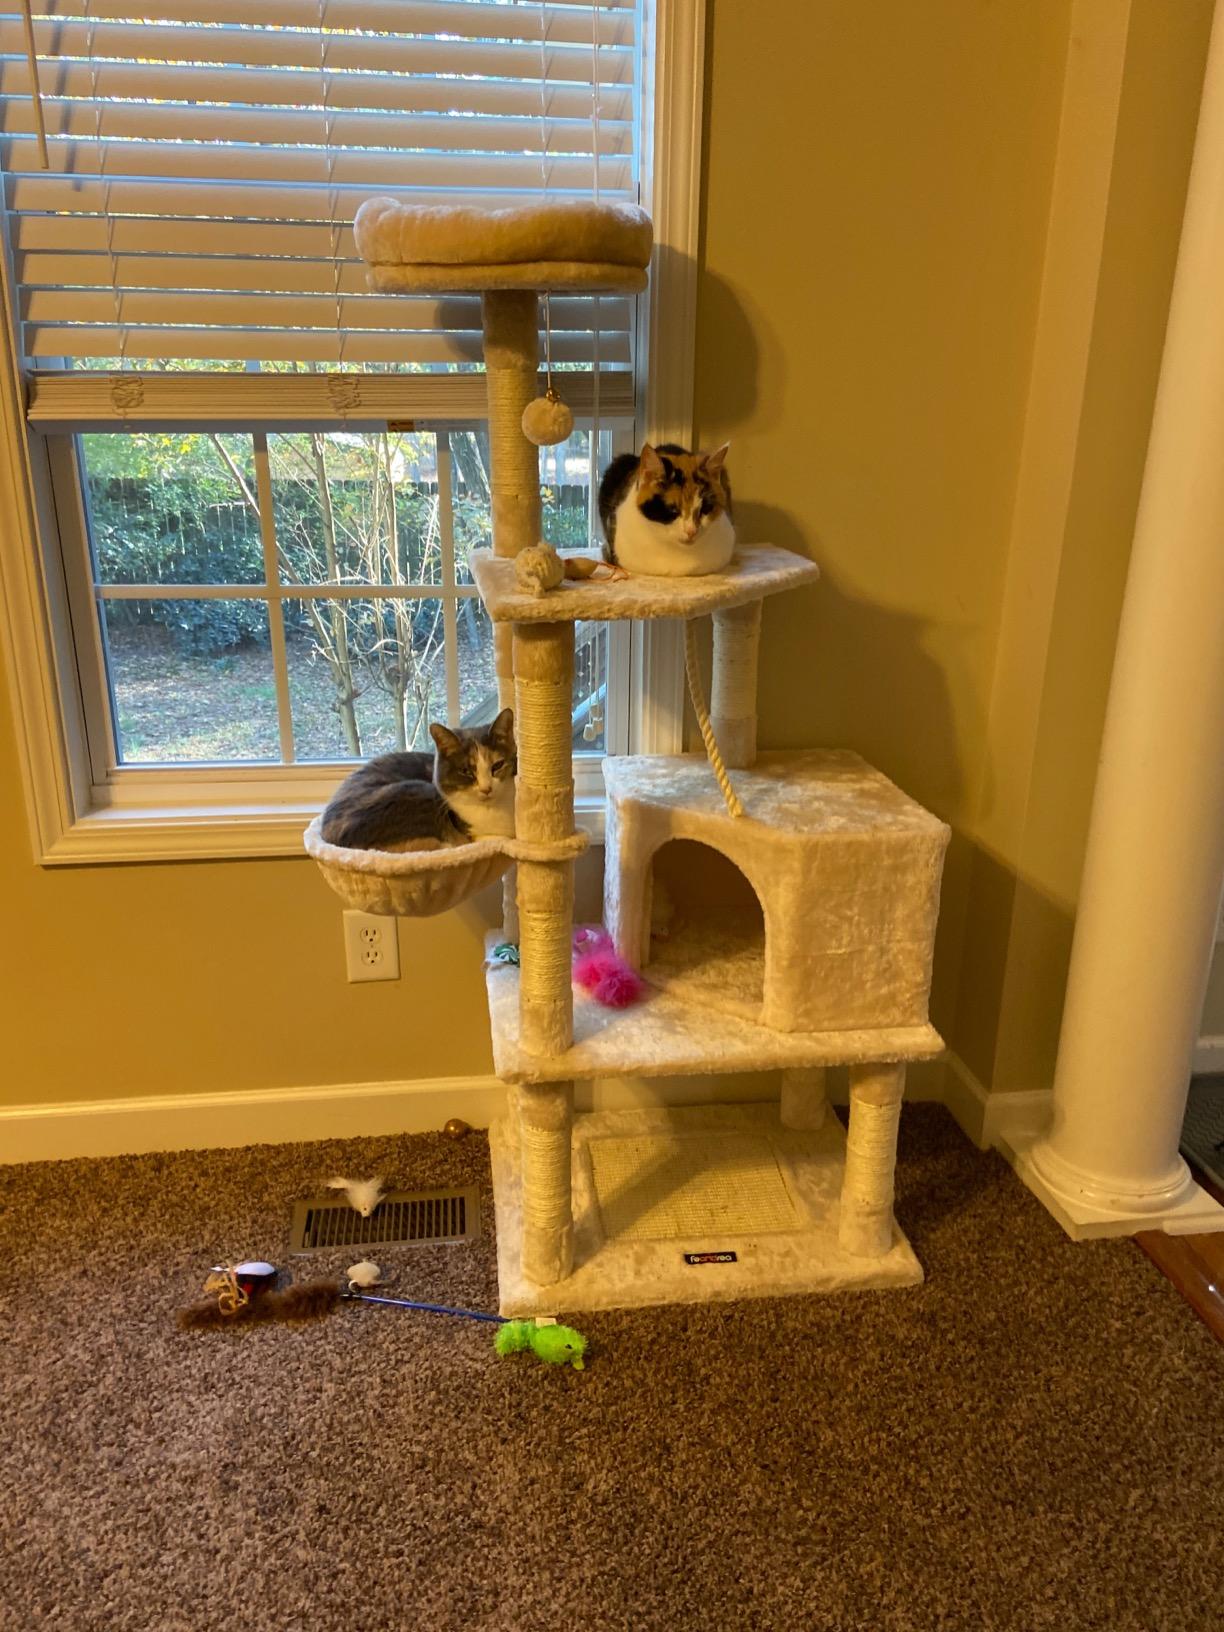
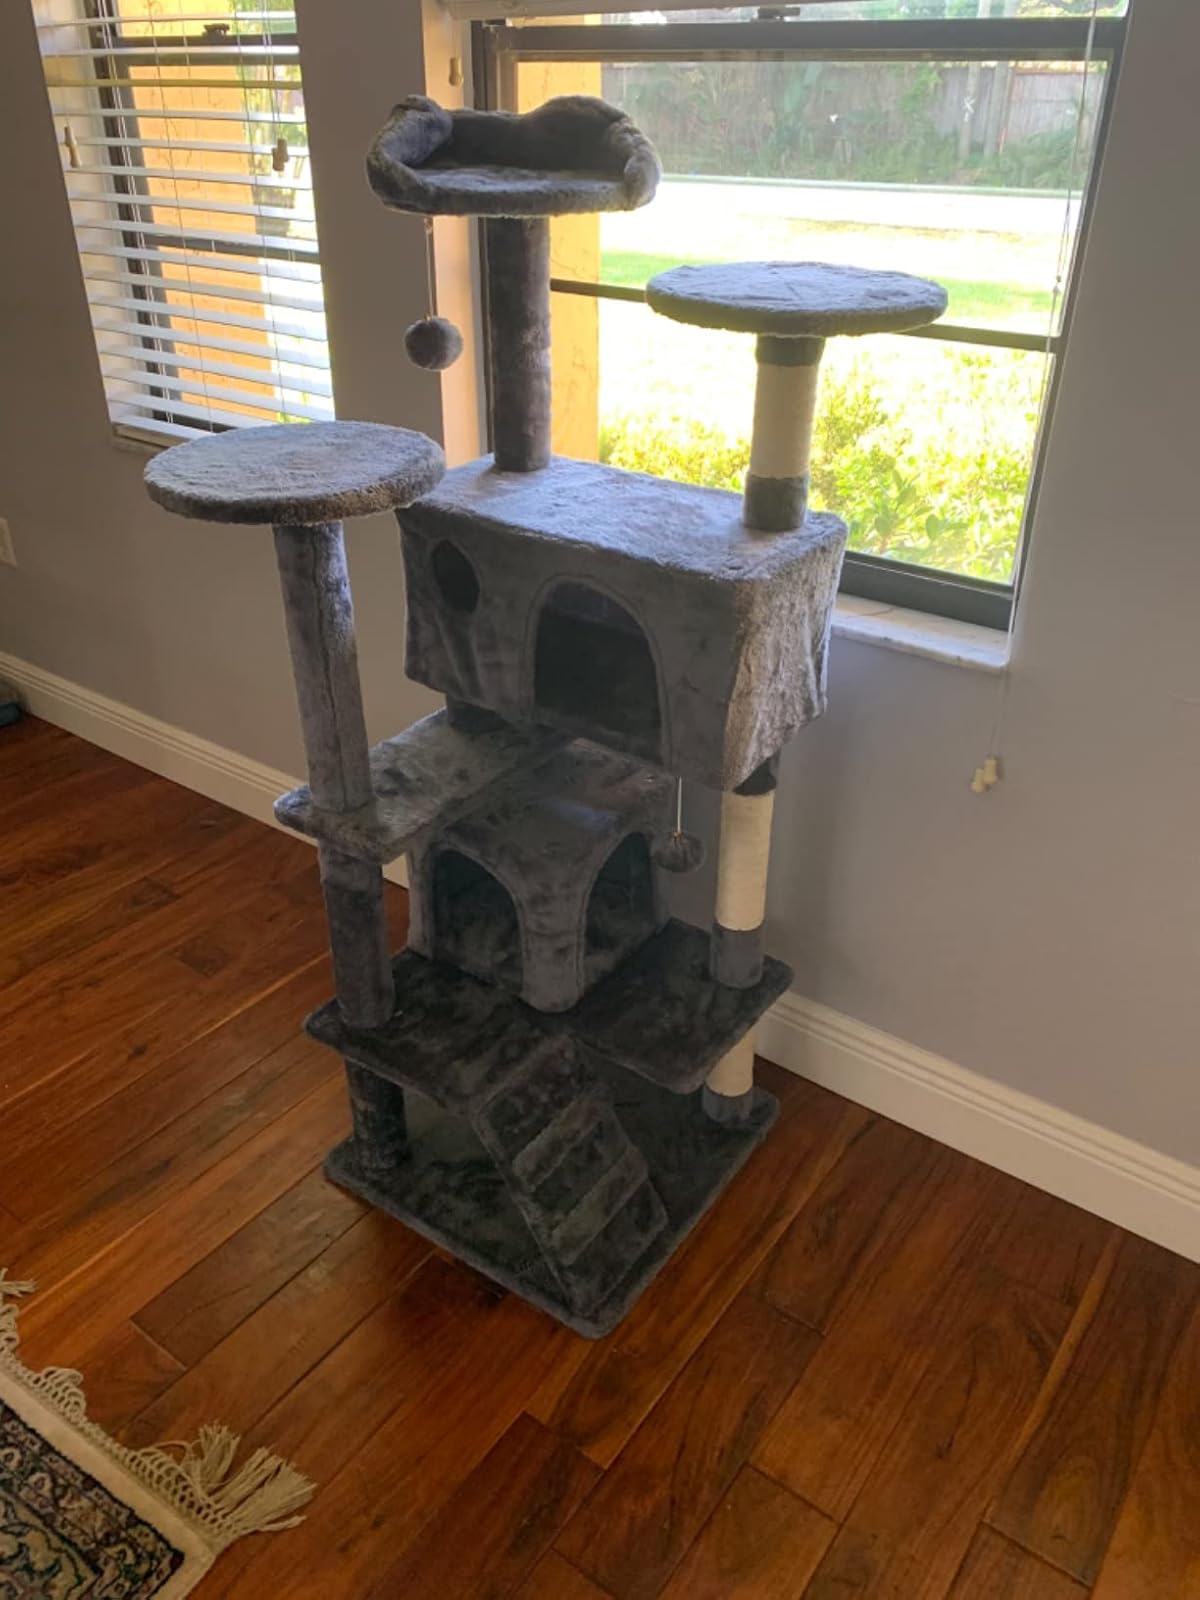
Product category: items_cat tree
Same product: no